Telemachus

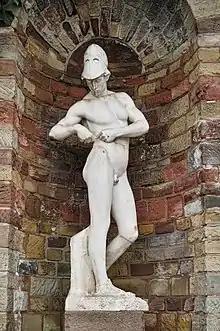
Statue depicting Telemachus

The "Telegony" was a short two-book epic poem recounting the life and death of Odysseus after the events of the "Odyssey". In this mythological postscript, Odysseus is accidentally killed by Telegonus, his unknown son by the goddess Circe. After Odysseus's death, Telemachus returns to Aeaea with Telegonus and Penelope, and there marries Circe.